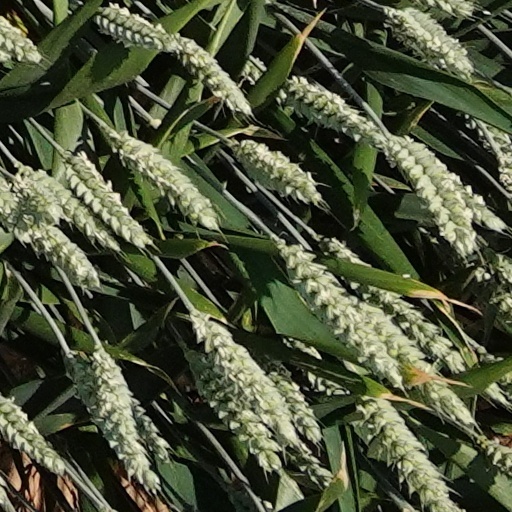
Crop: wheat